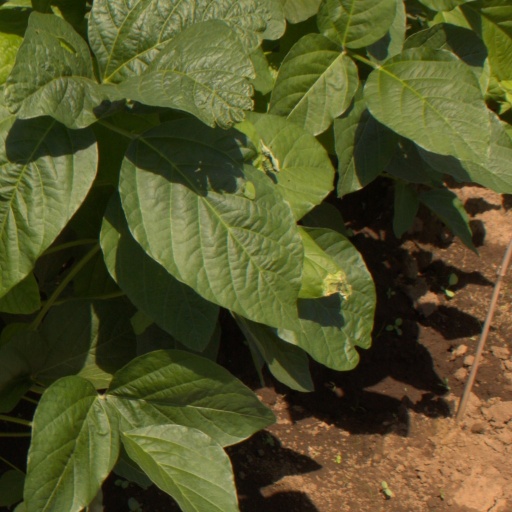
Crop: soybean